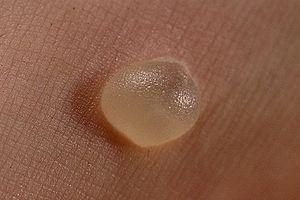
En médecine, une phlyctène, ampoule, cloche ou cloque est une lésion de la peau, élévation circonscrite de l'épiderme, due à une collection de liquide clair contenu dans une cavité néo-formée.